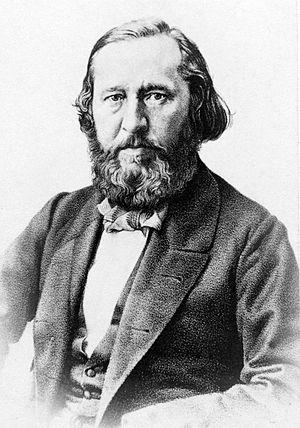
Alexandre Aksakof, est un auteur russe connu pour ses observations menées sur des médiums et pour son analyse des phénomènes liés au spiritisme, au XIXᵉ siècle.